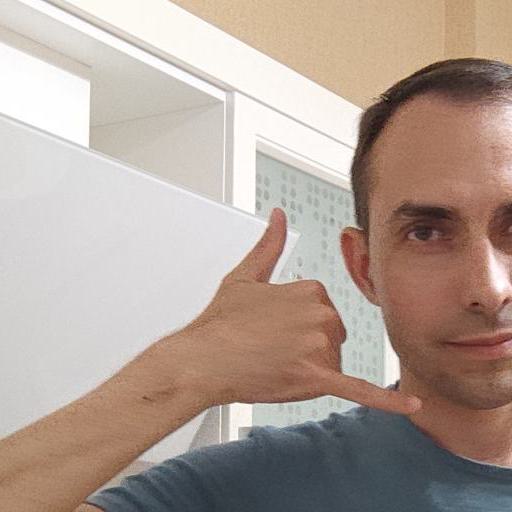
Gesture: call